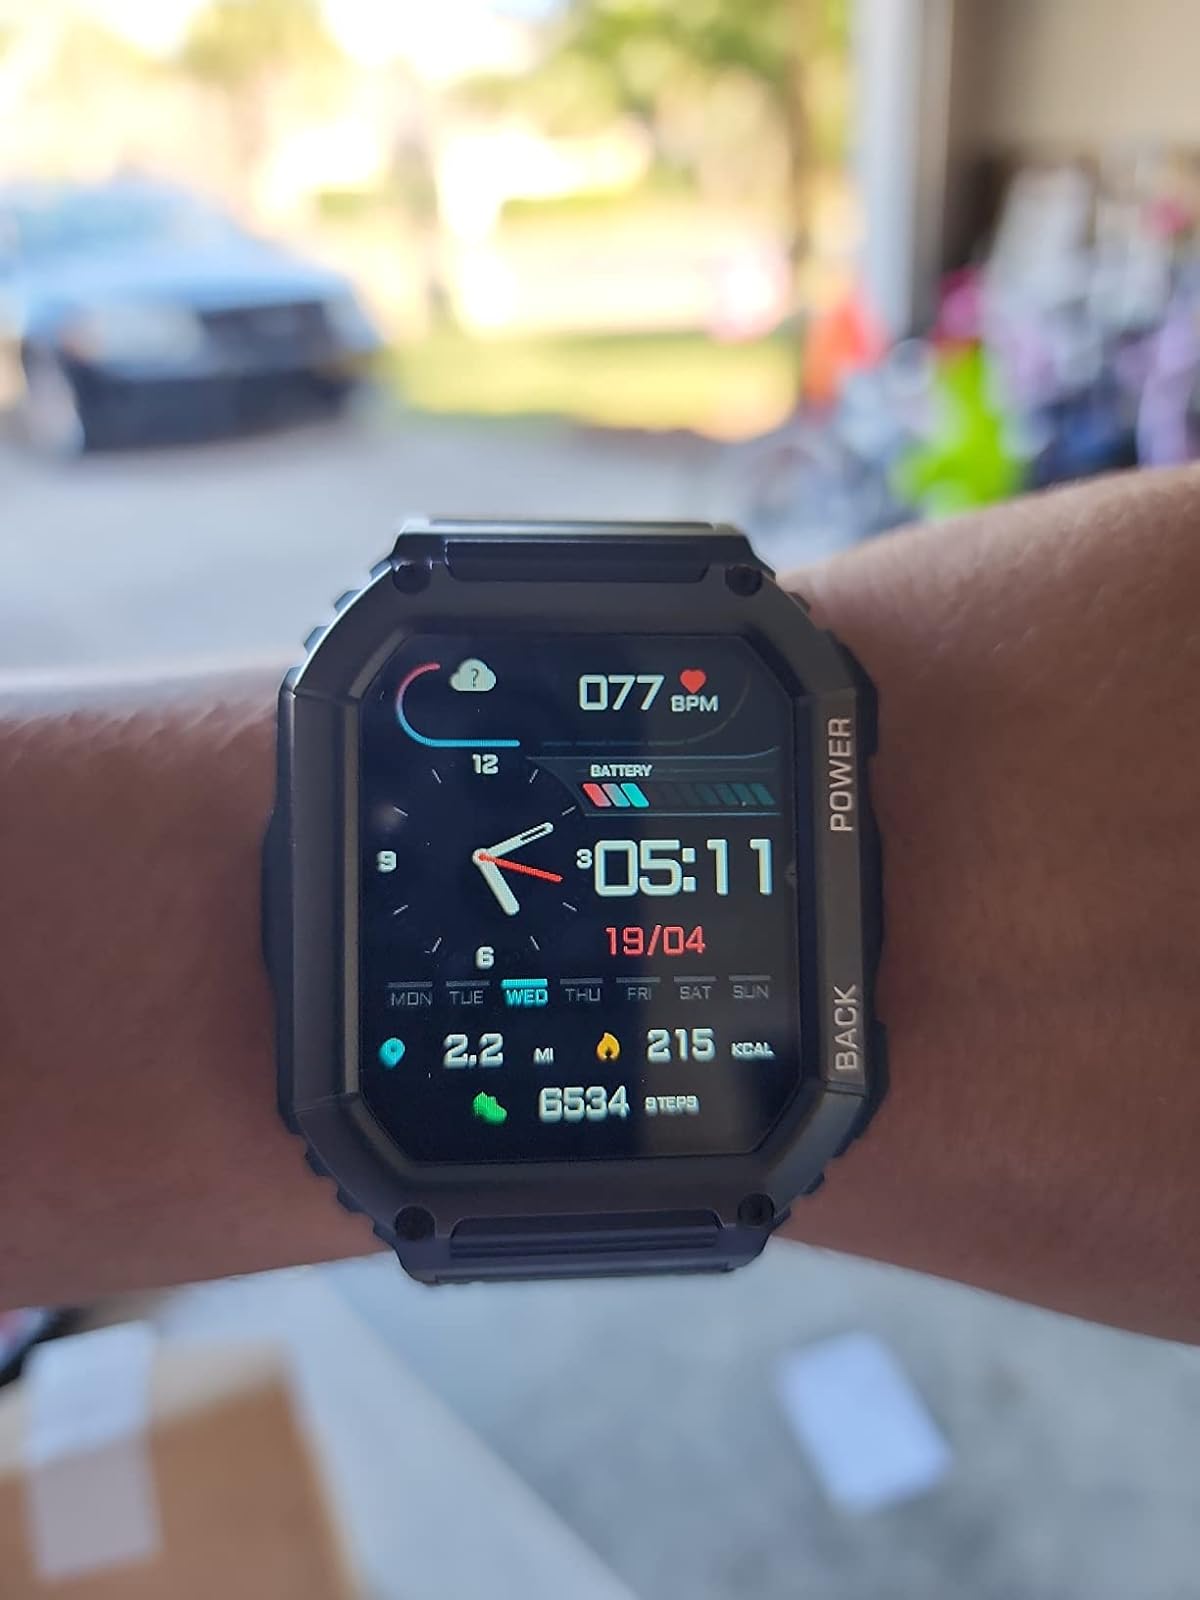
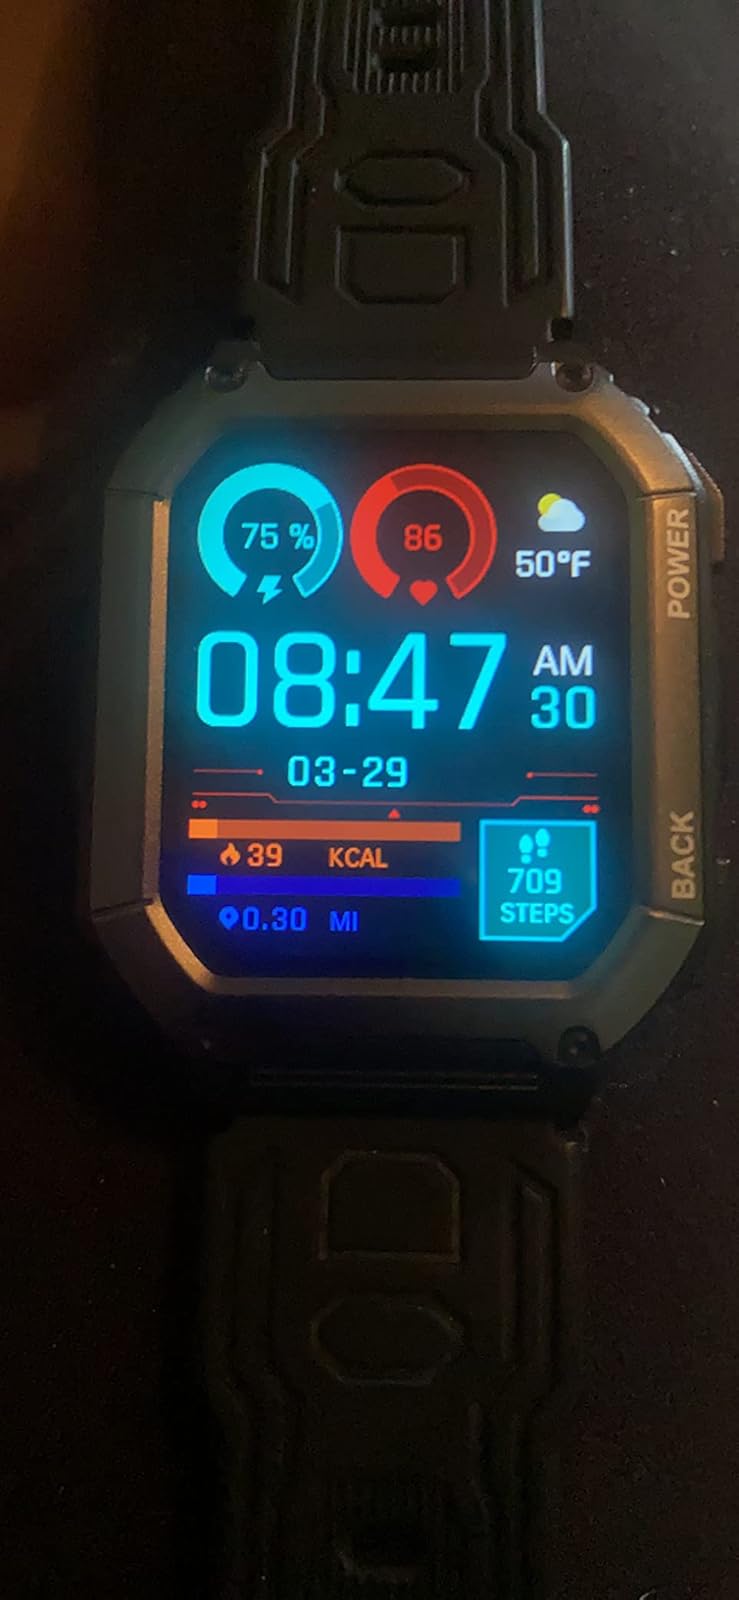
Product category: smartwatch
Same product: yes